List of Once Upon a Time characters

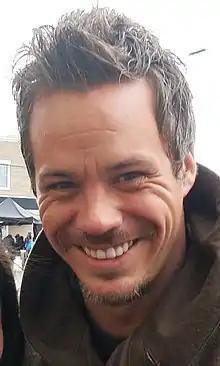
Michael Raymond-James

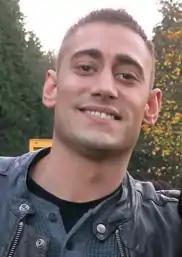
Michael Socha

Rumplestiltskin/Mr. Gold/Det. Weaver (seasons 1–7) also known as The Dark One, the Beast and the Crocodile, portrayed by Robert Carlyle and Wyatt Oleff, is the son of Malcolm / Peter Pan and Fiona / Black Fairy, a widower after first wife Milah, Belle's husband, Baelfire's and Gideon's father, Henry Mills' grandfather, and great-grandfather of Lucy Mills. His character is based on the German fairy tale "Rumpelstiltskin", with elements imported from "Beauty and the Beast" and the tale of Peter Pan. He also takes the place of the fairy godmother from "Cinderella."